Chaim Herzog

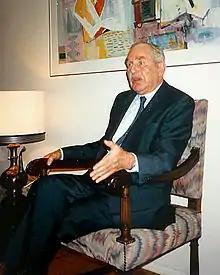
Herzog in his later years

On 22 March 1983, Herzog was elected by the Knesset to serve as the sixth President of Israel, by a vote of 61 to 57, against Menachem Elon, the candidate of the right and the government coalition. He assumed office on 5 May 1983 and served two five-year terms (then the maximum permitted by Israeli basic law), retiring from political life in 1993. As president of Israel, Herzog made a number of visits abroad, being the first Israeli president to make an official visit to Germany, as well as visiting several far-east countries, such as Singapore, Australia, and New Zealand. He was also noted for pardoning the Shin Bet agent involved in the Kav 300 affair.